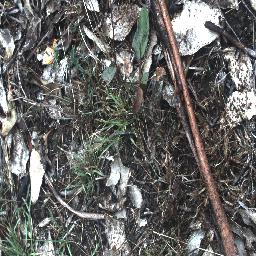
Label: negative